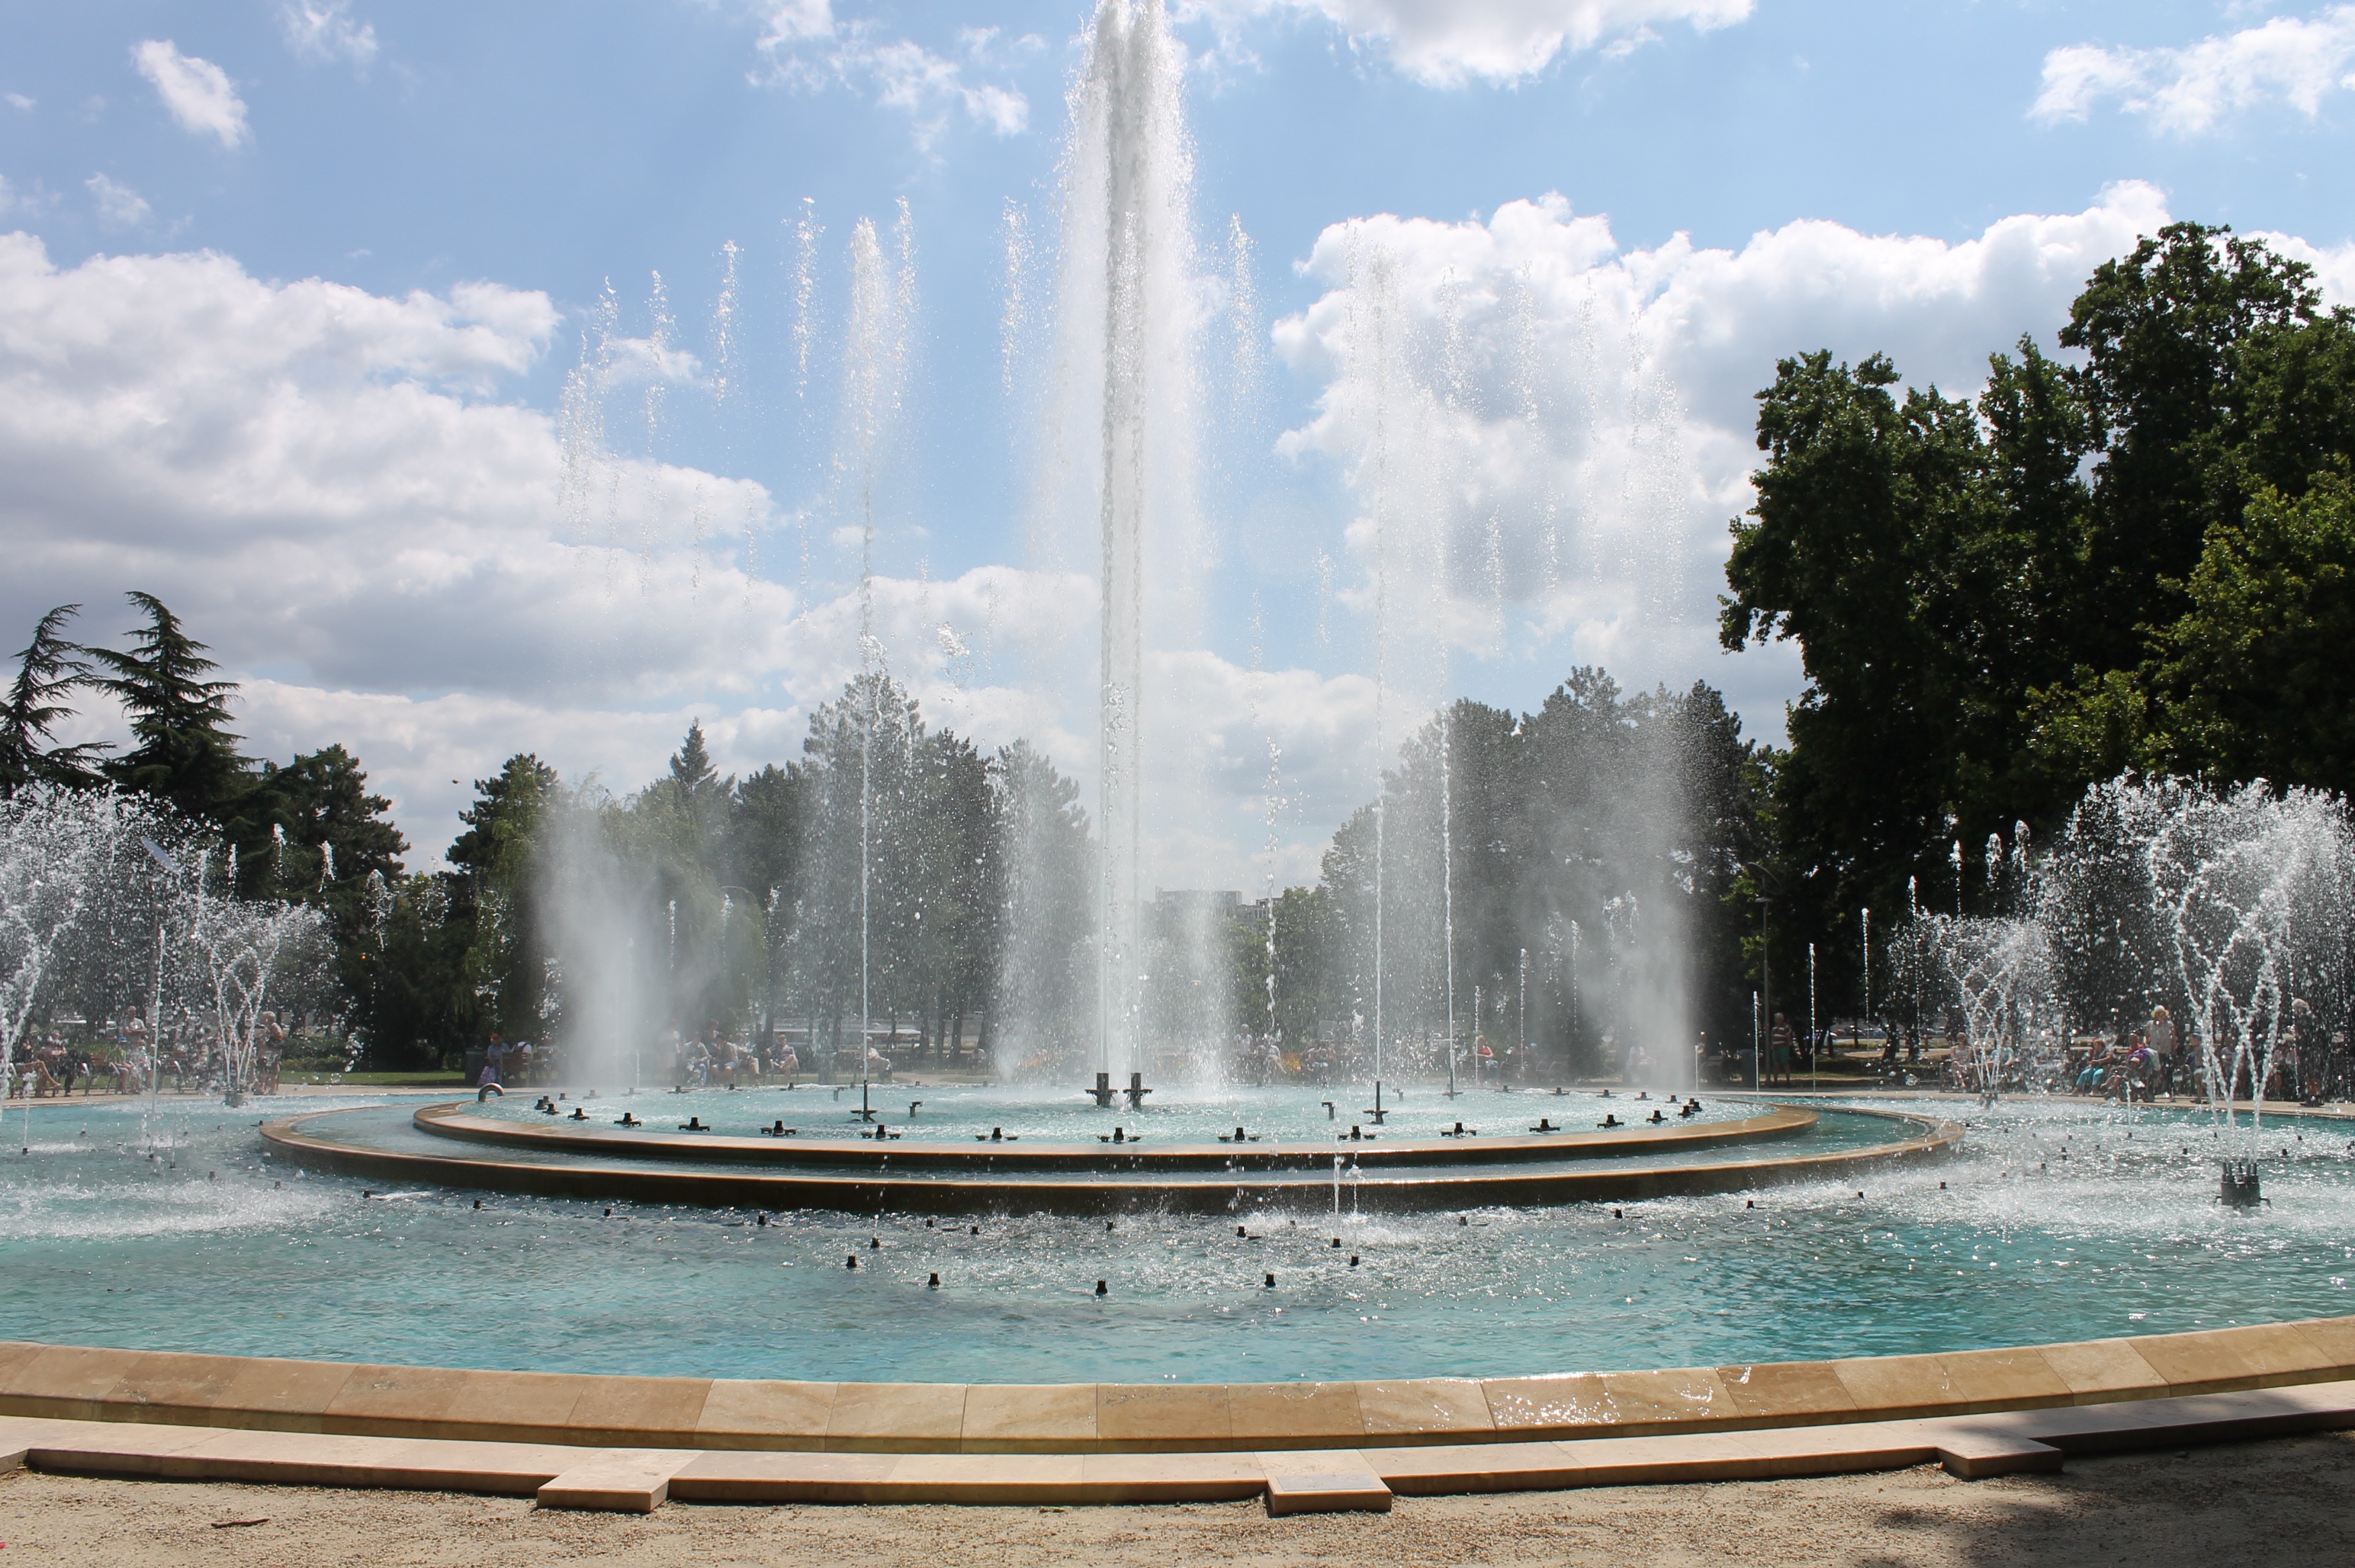
water, reflection, park, landmark, fountain, drops, budapest, water feature, moment, reflecting pool, margaret island